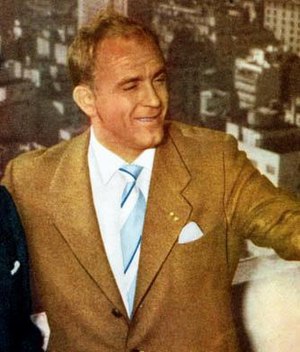
Alfredo di Stéfano
Di Stéfano i 1958.
Alfredo di Stéfano var en argentinsk/spansk fodboldspiller. Han var angriber med en fremragende teknik og fik tilnavnet ”Den blonde pil”. Di Stefano debuterede som 16-årig for River Plate i Primera División de Argentina, blev lejet ud til Huracán og kom som 20-årig retur til River Plate. Da der kom en spillerstrejke i Argentina tog han til Colombia, hvor han spillede for hovedstadsklubben Millionarios og blev topscorer to sæsoner i træk. Derefter gik turen til Real Madrid, hvor han i ti år spillede 510 kampe, scorede 428 mål og vandt et utal af trofæer.